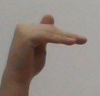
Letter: khaa